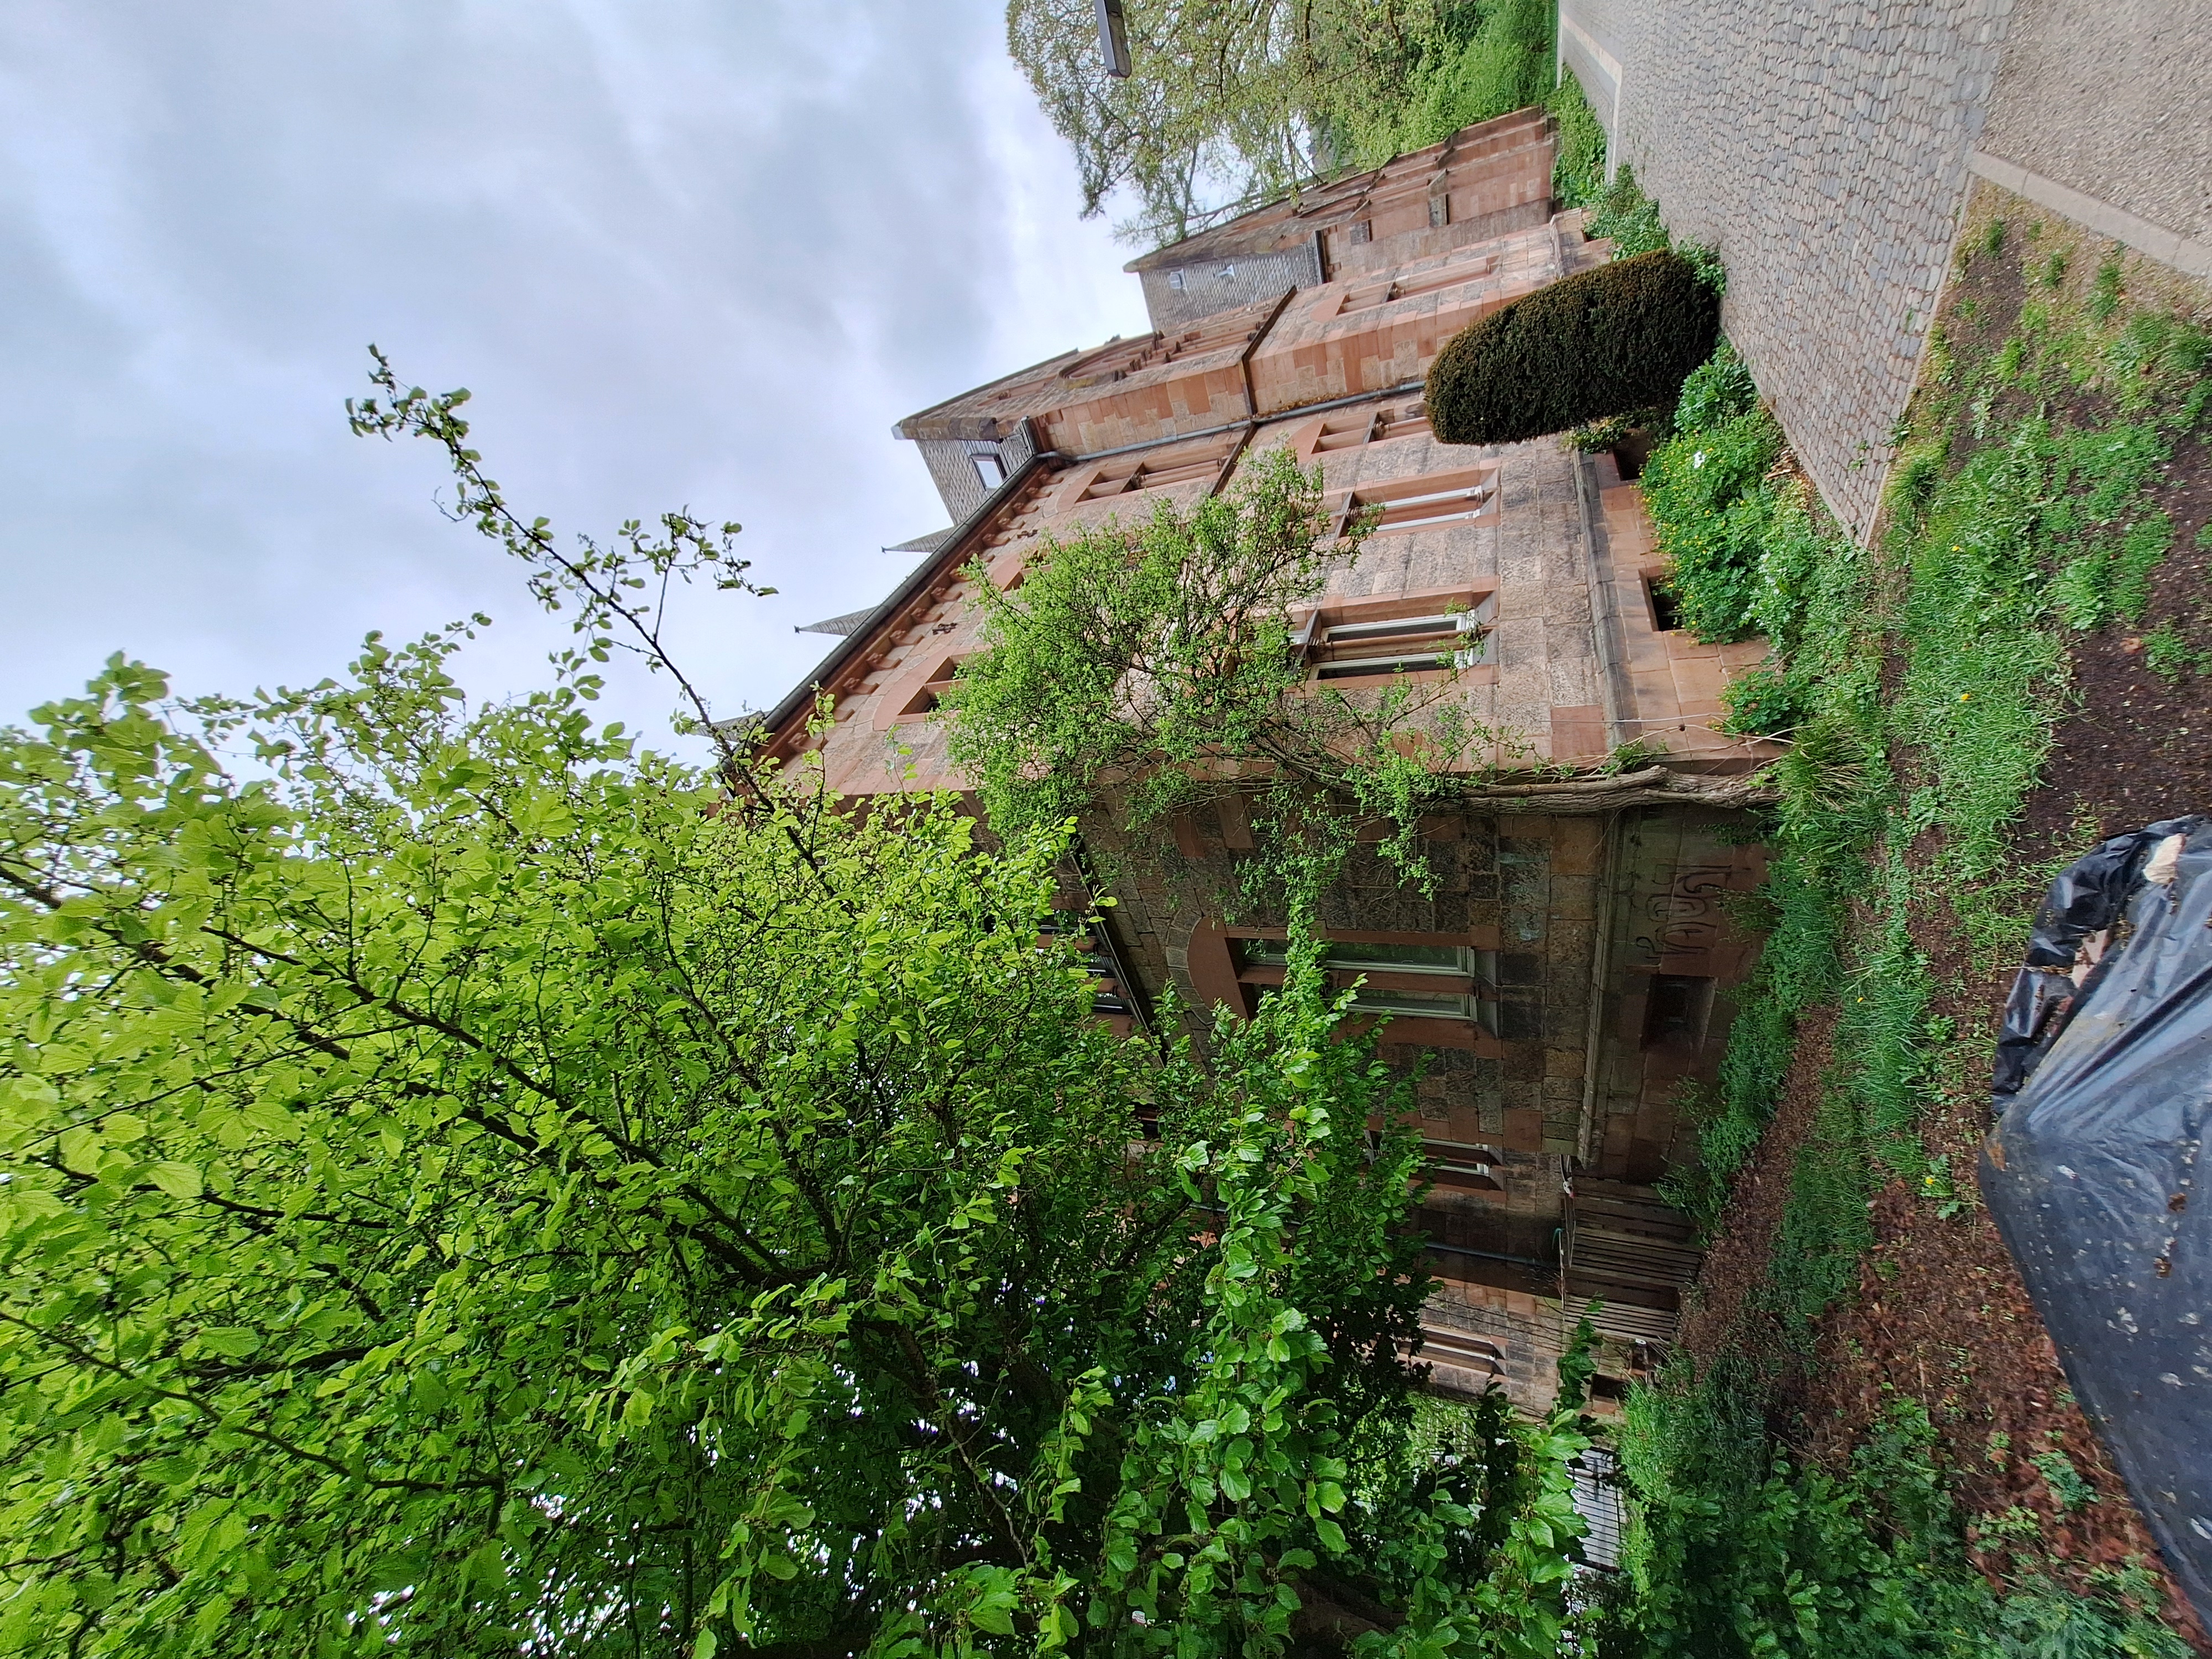
Building: Deutschhausstraße 17